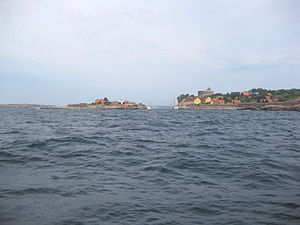
Kommunefrit område
Ertholmene ud for Bornholms kyst er ikke underlagt en dansk kommune
Vue mod Ertholmene (her øerne Frederiksø og Christiansø). Øerne ligger ca. 20 km nordøst for Gudhjem på Bornholm.
Et kommunefrit område betegner et område, der ligger uden for kommuneinddelingen i et land og således ikke er underlagt det sidste niveau i den administrative inddeling. Det betyder også, at området ikke har nogen lokal administration eller folkevalgt forsamling. Kommunefrie områder kan være store ubeboede områder eller militære øvelsesarealer, der er direkte underlagt landets forsvar.